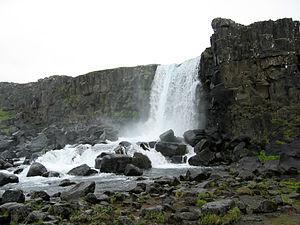
Le tourisme en Islande représente un secteur important de l'économie avec presque 1 million de visiteurs étrangers en 2014, soit le triple de la population du pays. En 2008, l'activité touristique représentait 14 % des revenus du pays et 5,2 % des emplois.